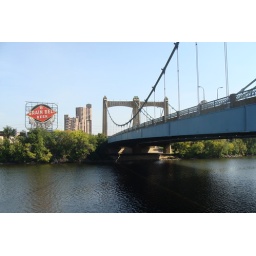
Hennepin Avenue bridge over the Mississippi River. Built in 1990 to replace the original bridge that was the first to span the Mississippi River.